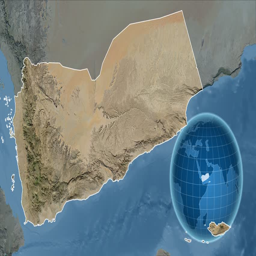
shape animated on the satellite map of the globe